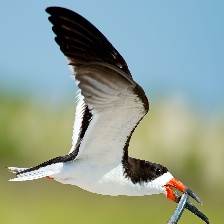
Species: BLACK SKIMMER
Scientific name: RYNCHOPS NIGER